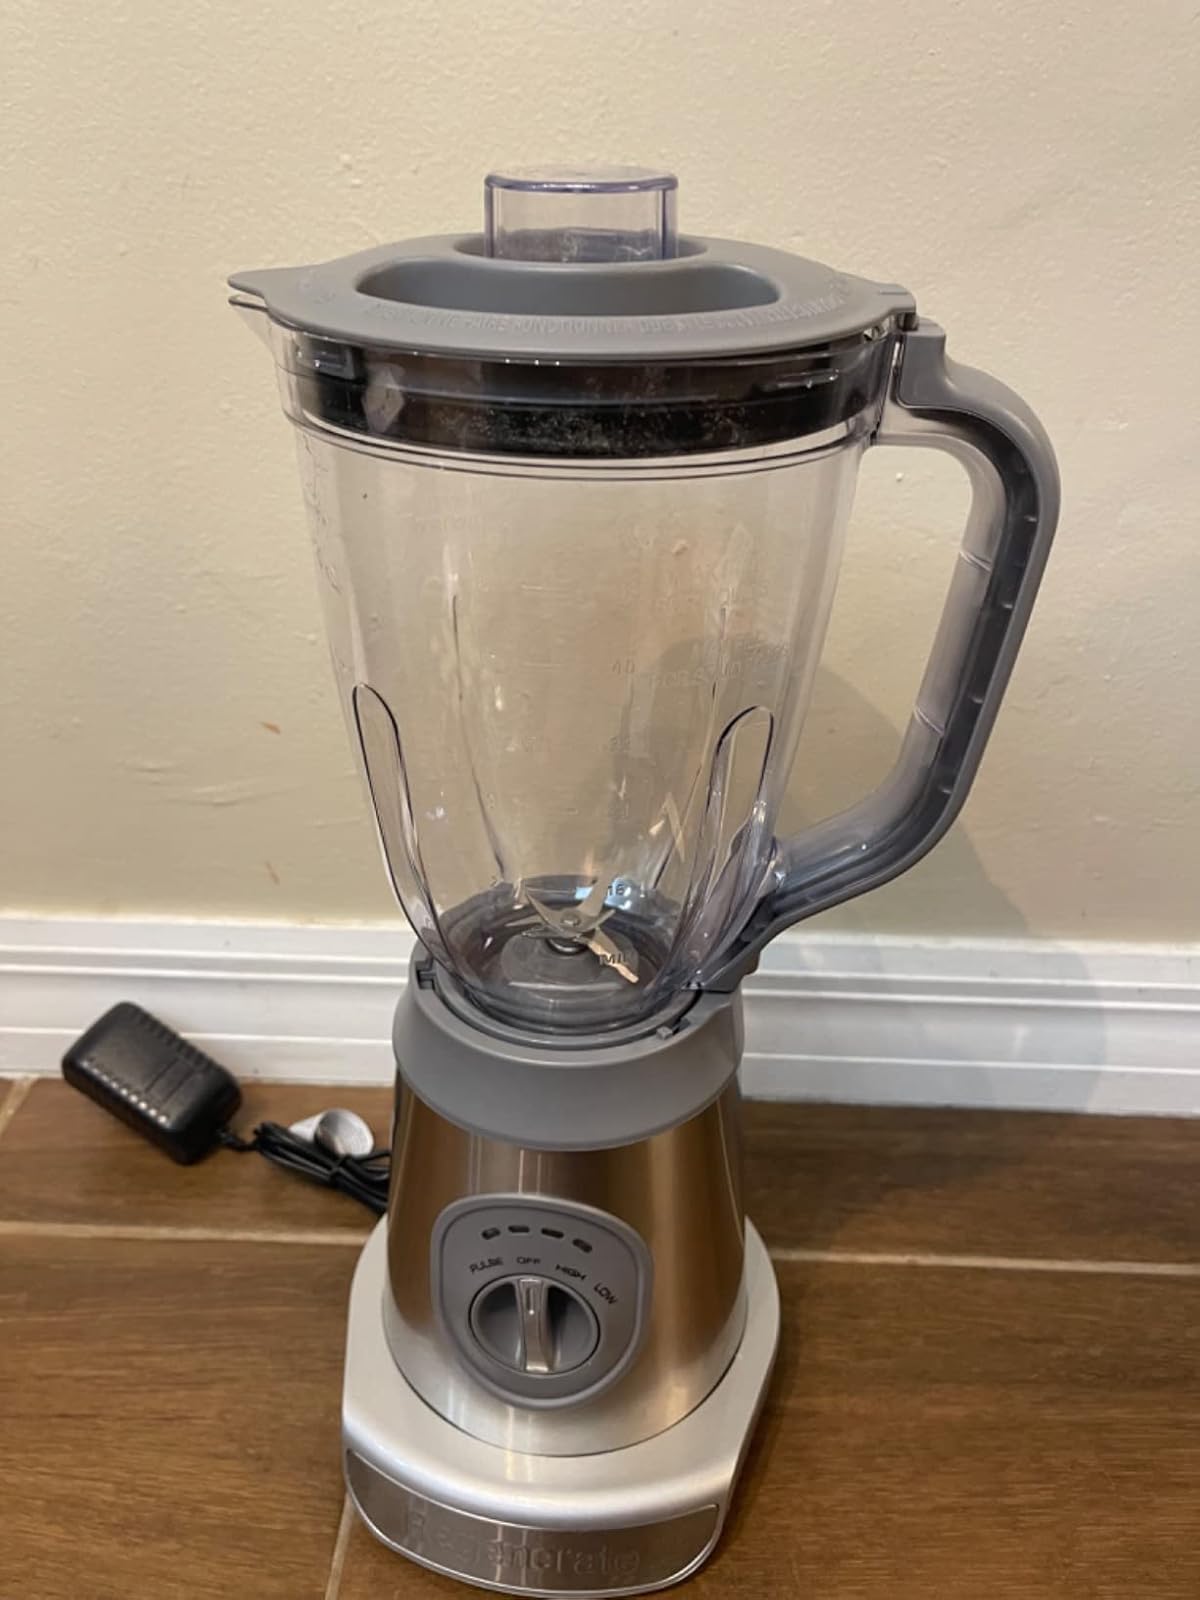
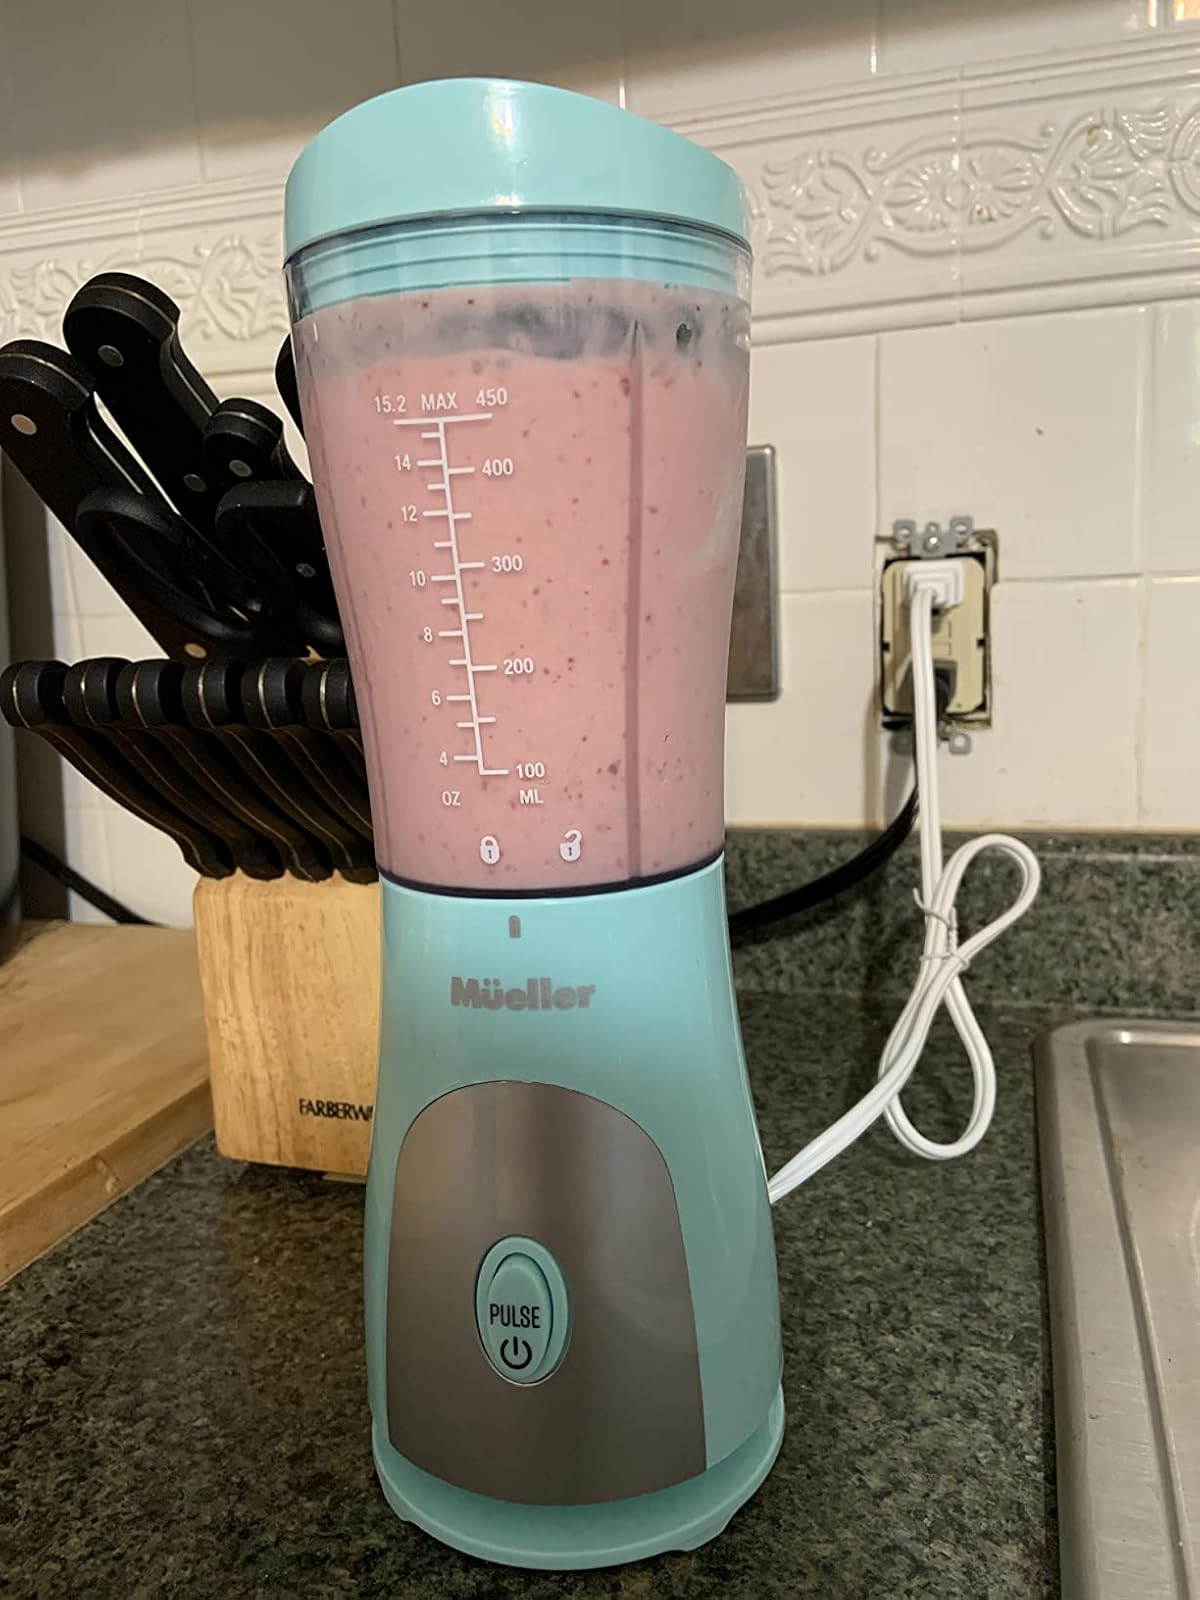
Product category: items_blender
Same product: no